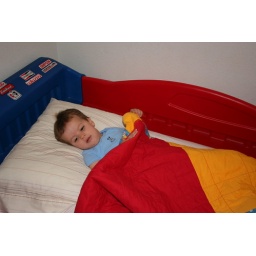
Felix's first night in his new big boy race car bed!